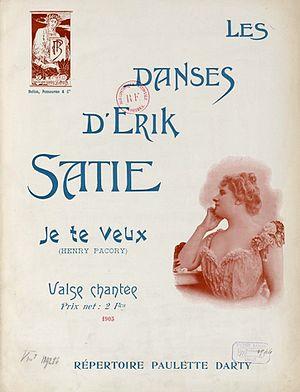
Je te veux est une chanson d'Erik Satie pour la musique, et Henry Pacory pour les paroles. Cette valse lente sentimentale fut créée à la Scala, à Paris, en 1903, pour la chanteuse Paulette Darty, dont Erik Satie fut un temps l'accompagnateur. Je te veux fut enregistré en 1925 par Yvonne George.
Pauline Joséphine Combes, dite Paulette Darty, née le 2 janvier 1871 à Paris, ville où elle est morte le 9 décembre 1939, est une chanteuse et une actrice française